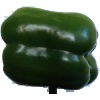
Label: Pepper Green 1